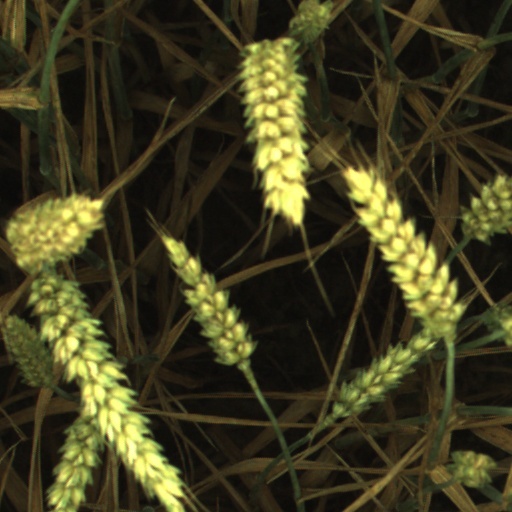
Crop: wheat